Emory University

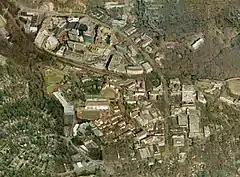
Aerial view of Emory University's campus (bottom) and the Centers for Disease Control and Prevention (top)

The Emory University Center for AIDS Research (CFAR) and the Emory Vaccine Center are world leaders in AIDS Vaccine Development and HIV Pathogenesis studies are funded by nine different institutes of the NIH and by the Georgia Research Alliance. The centers include one of the largest groups of academic vaccine scientists in the world and are currently attempting to develop an effective HIV vaccine. Emory University researchers Dennis C. Liotta, Raymond F. Schinazi, and Woo-Baeg Choi discovered Emtricitabine, a nucleoside reverse-transcriptase inhibitor (NRTI) used in the treatment of HIV. The drug was named as one of the world's most important antiviral drugs by the World Health Organization and is included in their Model List of Essential Medicines.